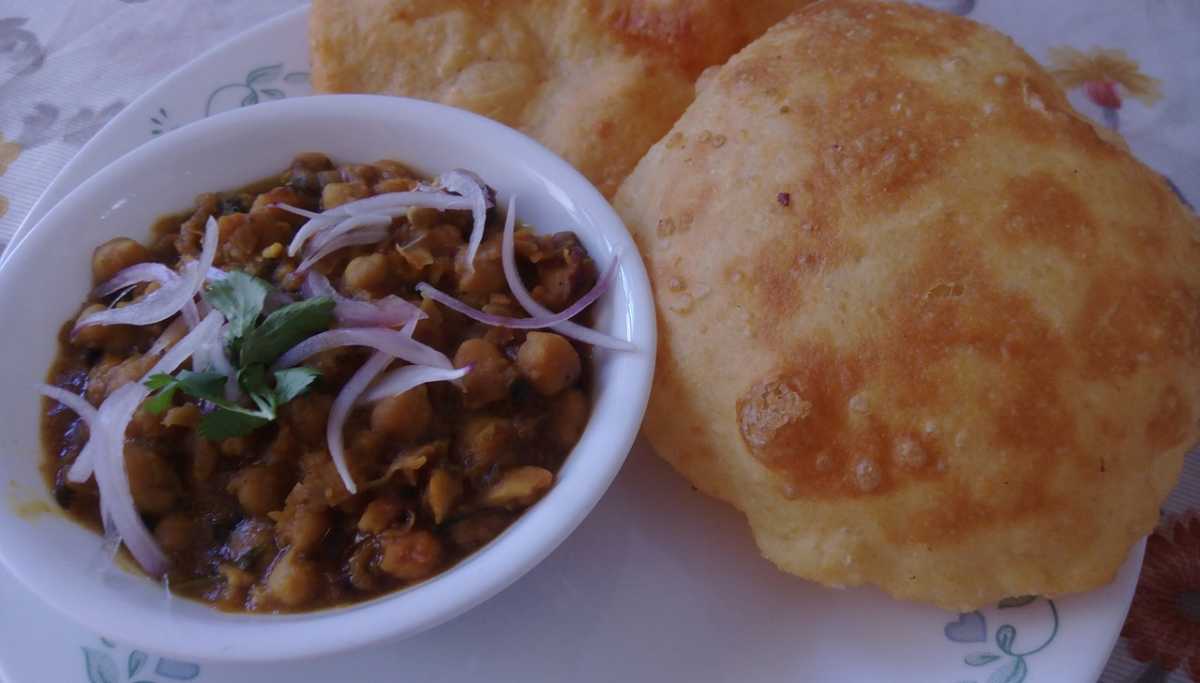
Dish: chole_bhature